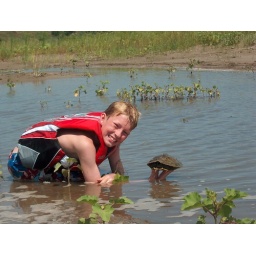
Nick playing in the Missouri river with the turtle they found.